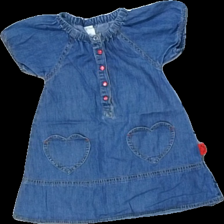
View: front
Type: Dress
Category: Children
Brand: Not in the list
Brand text on label: parvel
Colors: Blue
Material: 100% cotton
Cut: Regular
Size: 86
Season: All
Trend: Denim
Damage location: bottom left
Damage 2 location: bottom center
Damage 3 location: top center
Price range: <50
Recommended usage: Reuse
Description: blå jeans klänning, en knapp trasig
Comment: special